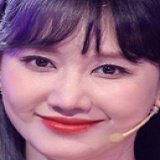
ca sĩ Hari Won